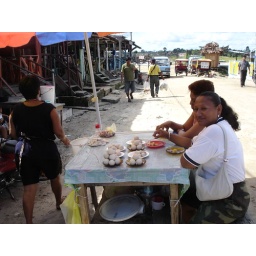
Markets near the Sporting and Fishing club - this senora is eating turtle eggs